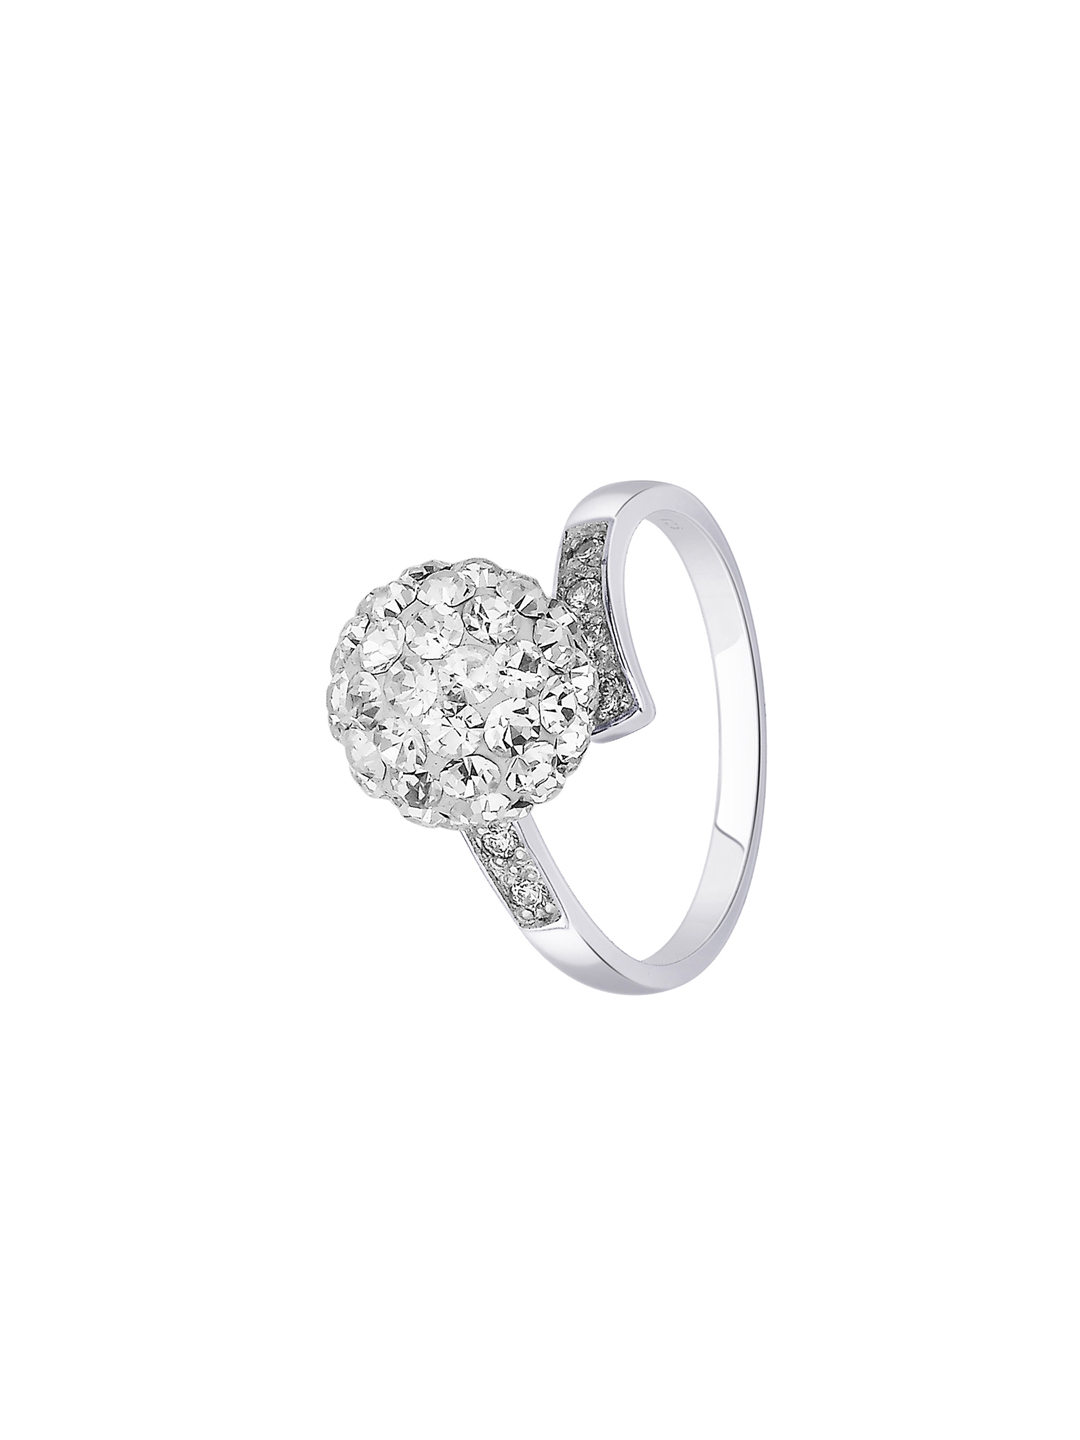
Lucera Women Silver Ring
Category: Accessories / Jewellery / Ring
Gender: Women
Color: Silver
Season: Summer 2013
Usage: Casual